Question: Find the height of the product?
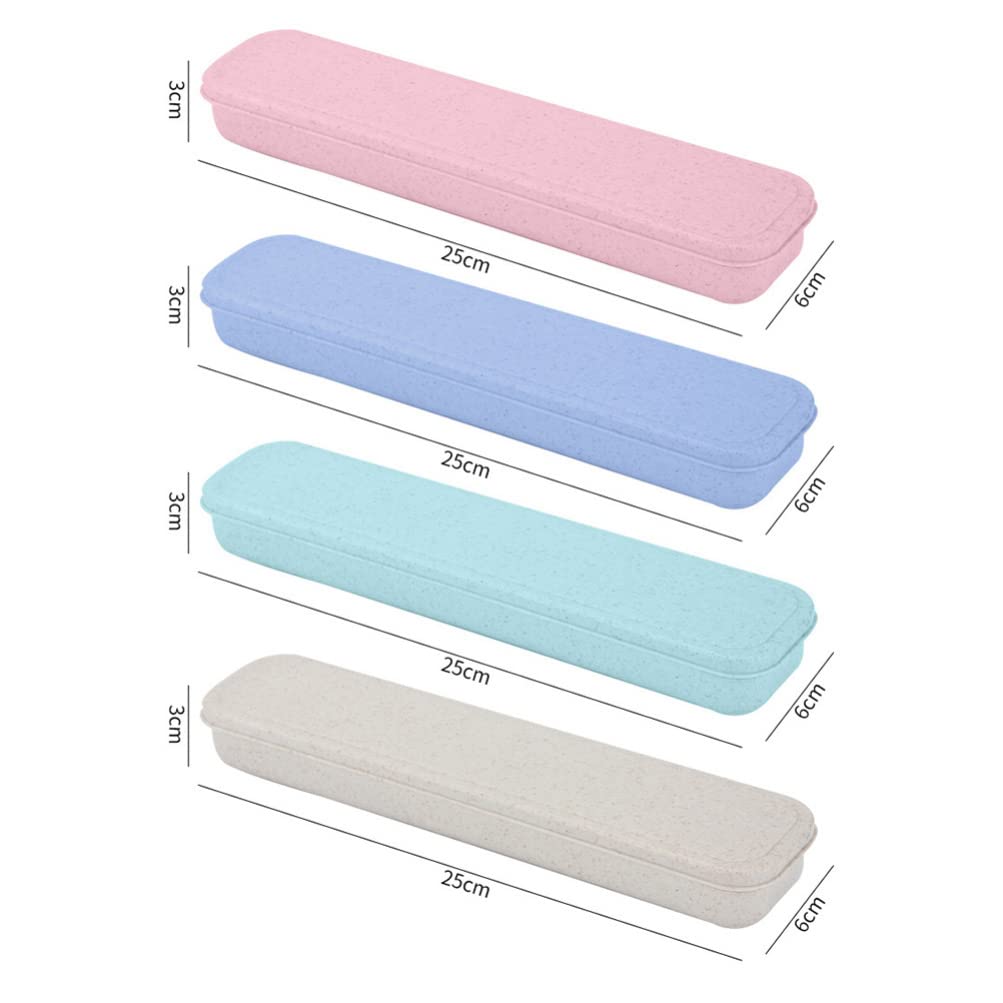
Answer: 3.0 centimetre